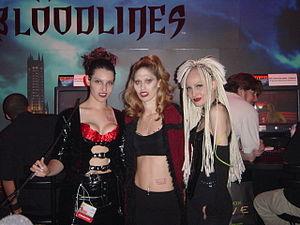
Vampire: The Masquerade - Bloodlines est un jeu vidéo de rôle développé par Troika Games et édité par Activision sur PC en novembre 2004 en Europe et en Amérique du Nord. Ce RPG, aussi bien affiché à la première qu'à la troisième personne, est orienté narration et fait la part belle à l'action et à des phases d'infiltration. C'est la deuxième adaptation du jeu de rôle papier originel Vampire : La Mascarade, après Rédemption sorti en 2000.
Vampire : La Mascarade - Rédemption est un jeu vidéo d'action-RPG développé par Nihilistic Software et édité par Activision en juin 2000 en Europe et aux États-Unis sur PC, puis en novembre 2001 sur Mac. Le jeu s'inscrit dans l'univers de fiction du Monde des ténèbres de White Wolf Publishing. Plus précisément, il s'inspire du jeu de rôle papier Vampire : La Mascarade mais avec un style toutefois beaucoup plus orienté vers l'action et le combat, se rapprochant du porte-monstre-trésor en ne conservant de l'original que la toile de fond qui sert au scénario. À ce titre, il est souvent comparé aux deux premiers épisodes de la série Diablo.